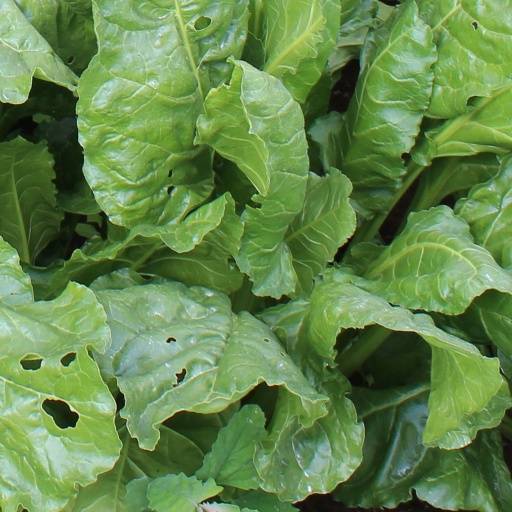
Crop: sugar beet